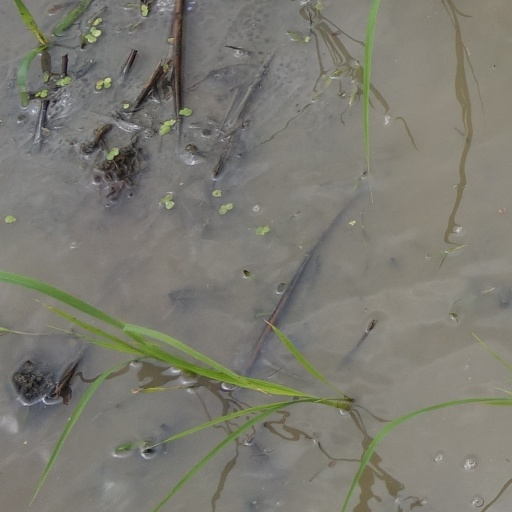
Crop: rice